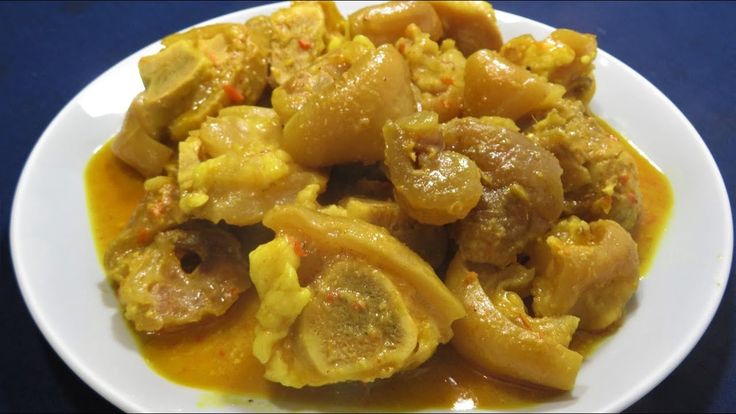
Label: gulai_tunjang